Brett Favre

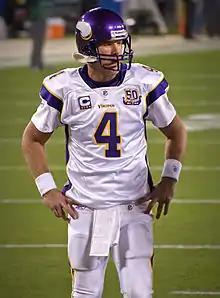
Favre during the 2010 season with the Vikings

For the 2005 season, despite throwing for over 3,000 yards for a record 14th consecutive time, Favre had a below-average season with only 20 touchdown passes and a league-leading 29 interceptions. The loss of guards Marco Rivera and Mike Wahle to free agency along with key injuries to Javon Walker, Ahman Green, Bubba Franks, among others, hampered Favre and the team. His passer rating was 70.9, 31st in the NFL and the worst single-season rating of his career. After the disappointing season, many speculated that Favre would retire. However, on April 26, 2006, Favre announced that he would remain with the team for the 2006 season. Despite earlier comments that the 2006 season would be his last, Favre announced in a press conference on May 6, 2006, that he had not ruled out the possibility of returning beyond the 2006 season.